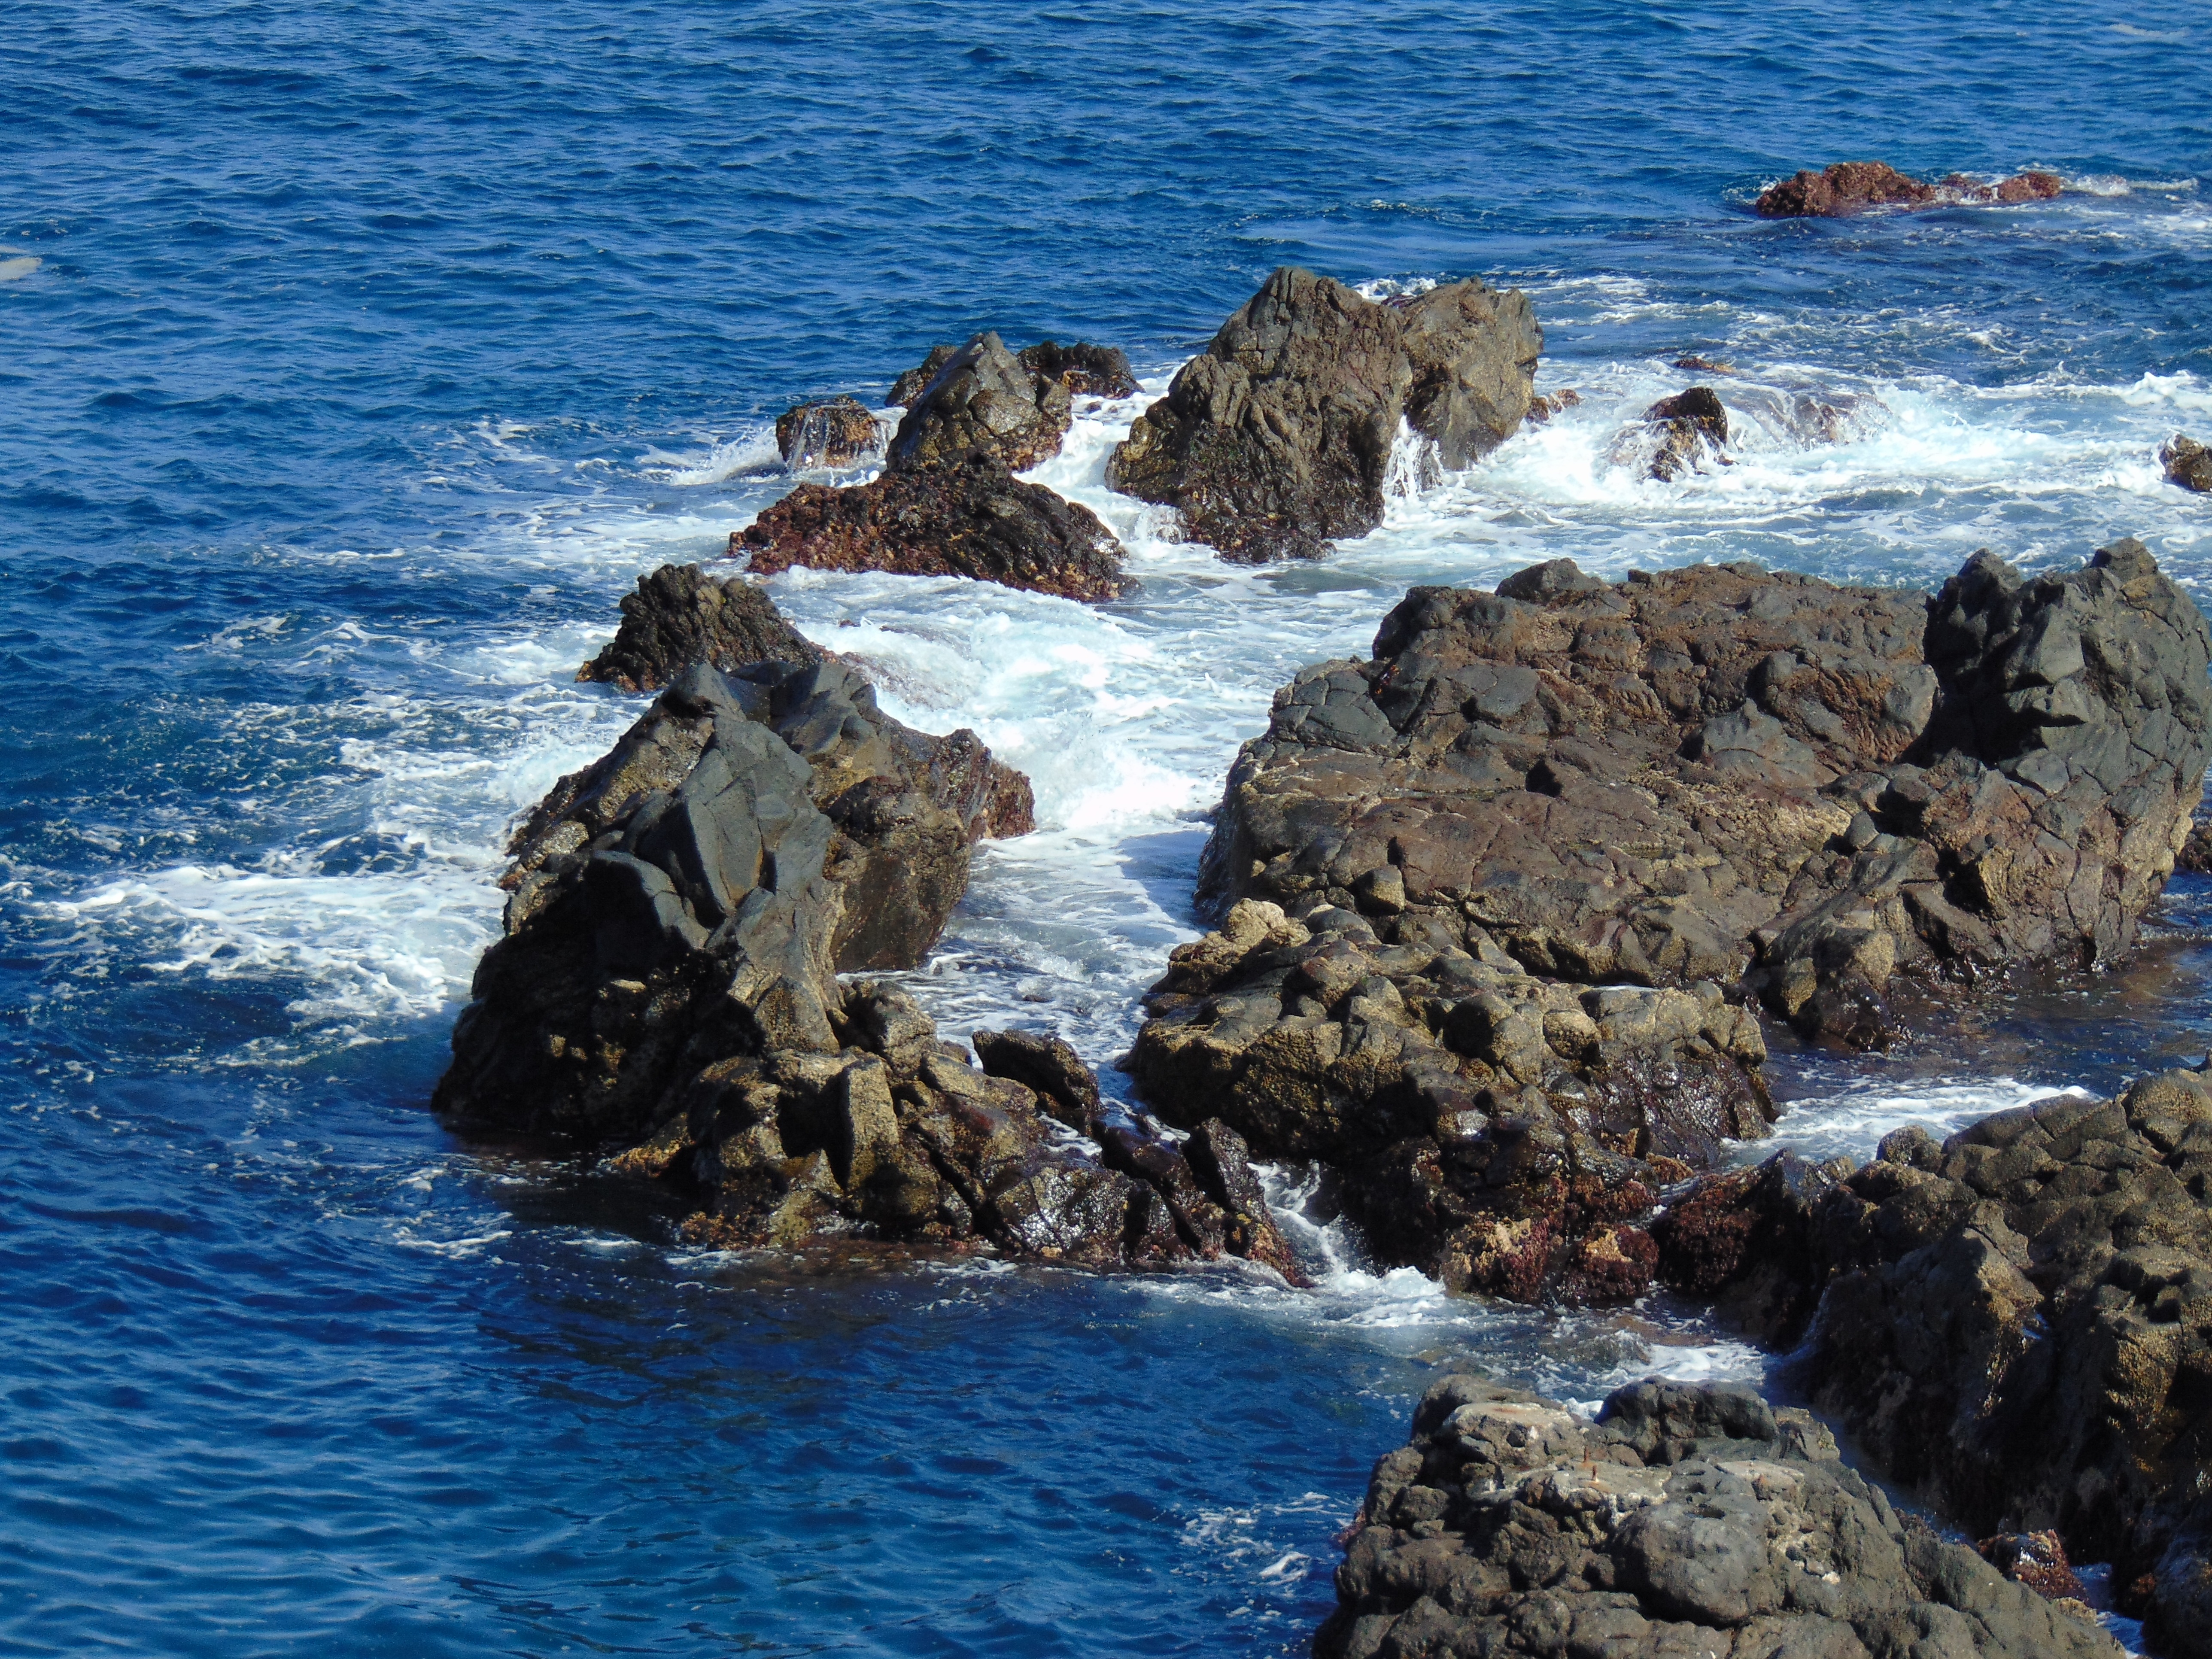
beach, sea, coast, water, nature, rock, ocean, shore, wave, cliff, surf, cove, tower, holiday, bay, stack, terrain, material, body of water, spain, beautiful, cape, islet, coastal landscape, tide pool, wind wave